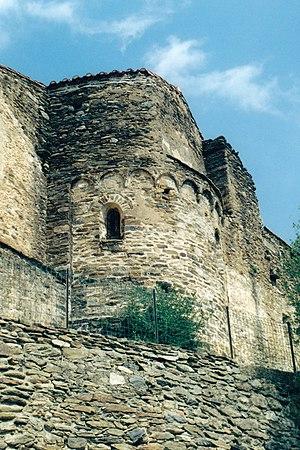
France - Pyrénées-Orientales - Église de Saint-Michel-de-Llotes
L'église Saint-Michel est une église romane située à Saint-Michel-de-Llotes, dans le département français des Pyrénées-Orientales en région Occitanie.
Cet article présente une liste des églises romanes des Pyrénées-Orientales.